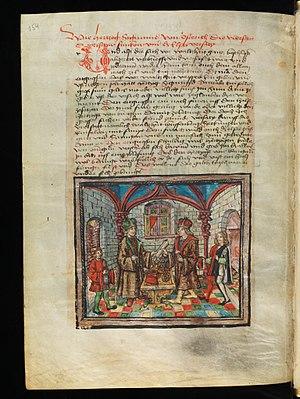
mise en gage du Brisgau, du Sundgau et de l'Alsace par l'archiduc Sigismond d'Autriche au profit de Charles le Téméraire, le 9 mai 1469 Luzern, Korportation Luzern (depositum at the Zentral- und Hochschulbibliothek Luzern, S 23 fol., fol. 76v [S. 154]).
Sigismond dit le Riche, né le 26 octobre 1427 et mort le 4 mars 1496 à Innsbruck, est un prince de la maison de Habsbourg. Portant le titre d'archiduc d'Autriche, il fut régent du comté de Tyrol et de l'Autriche antérieure de 1446 jusqu'à son abdication en 1490.